Álex Granell

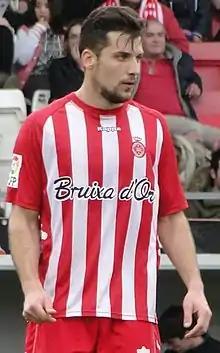
Granell with Girona in 2015

Alexandre 'Àlex' Granell Nogué (born 2 August 1988) is a Spanish professional footballer who plays as a central midfielder for Bolivian Primera División club Bolívar.